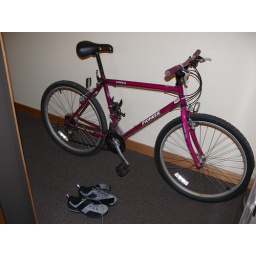
My bike and shoes wait out in the hall until I feel rested enough to bring them inside.